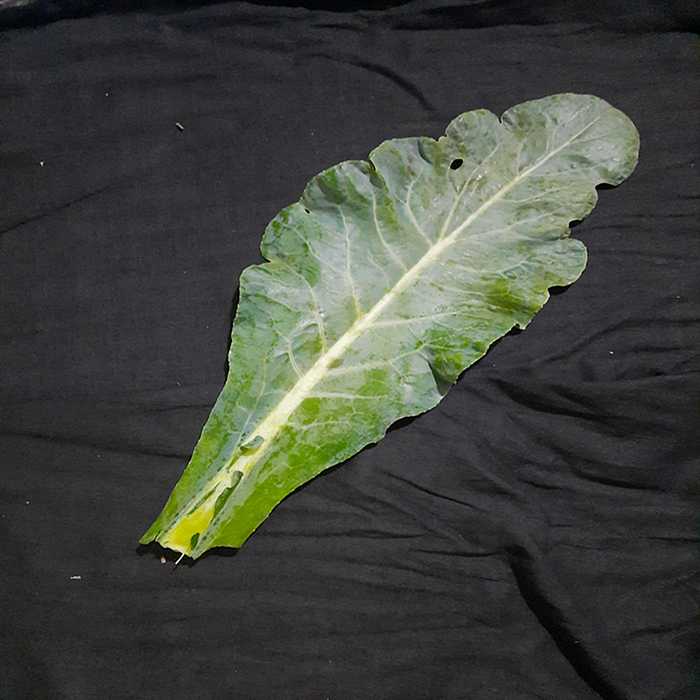
Plant: Cauliflower
Label: Fresh leaf